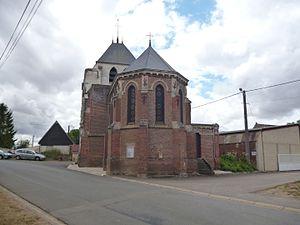
Eglise Saint-Marc de Mory-Montcrux (Oise).
Mory-Montcrux est une commune française située dans le département de l'Oise en région Hauts-de-France.